Hawthorne and His Mosses

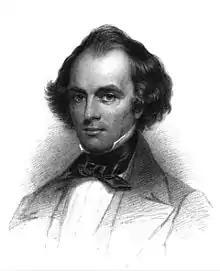
Hawthorne

Melville, who took time off from writing "Moby-Dick" to compose the review, expressed gratitude to Hawthorne for "dropping germinous seeds in my soul." The review drew attention to his "great power of blackness" that "derives its force from its appeals to that Calvinistic sense of Innate Depravity and Original Sin, from whose visitations, in some shape or other, no deeply thinking mind is always and wholly free." Emboldened by Hawthorne's example he started to scrutinize what he had written so far and began a major expansion and revision of his work in progress and soon-to-be masterpiece. Scholar David Dowling suggests that Melville intended the essay to redefine the expectations of readers of American prose to prepare them for "Moby-Dick". In reforming previous literary biases, he particularly wanted to encourage an embracing of the dark side of writing, hoping that his own book would be received well.